Ankhesenpepi IV

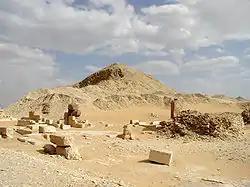
Ruins of the Pyramid of Pepi II, near which Ankhesenpepi IV was buried - in the mortuary temple of Queen Iput II

Ankhesenpepi IV was an ancient Egyptian queen, a wife of King Pepi II of the Sixth Dynasty. She was the mother of the crown prince Neferkare. Pepi II also had several other wives.